Michael J. O'Kelly

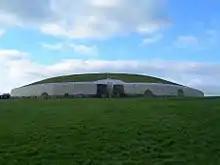
The reconstructed Newgrange

Michael Joseph "Brian" O'Kelly (5 November 1915 – 14 October 1982) was an Irish archaeologist who led the excavation and restoration of Newgrange, a major Neolithic passage tomb in the Boyne Valley, County Meath, Ireland, now a UNESCO World Heritage Site.